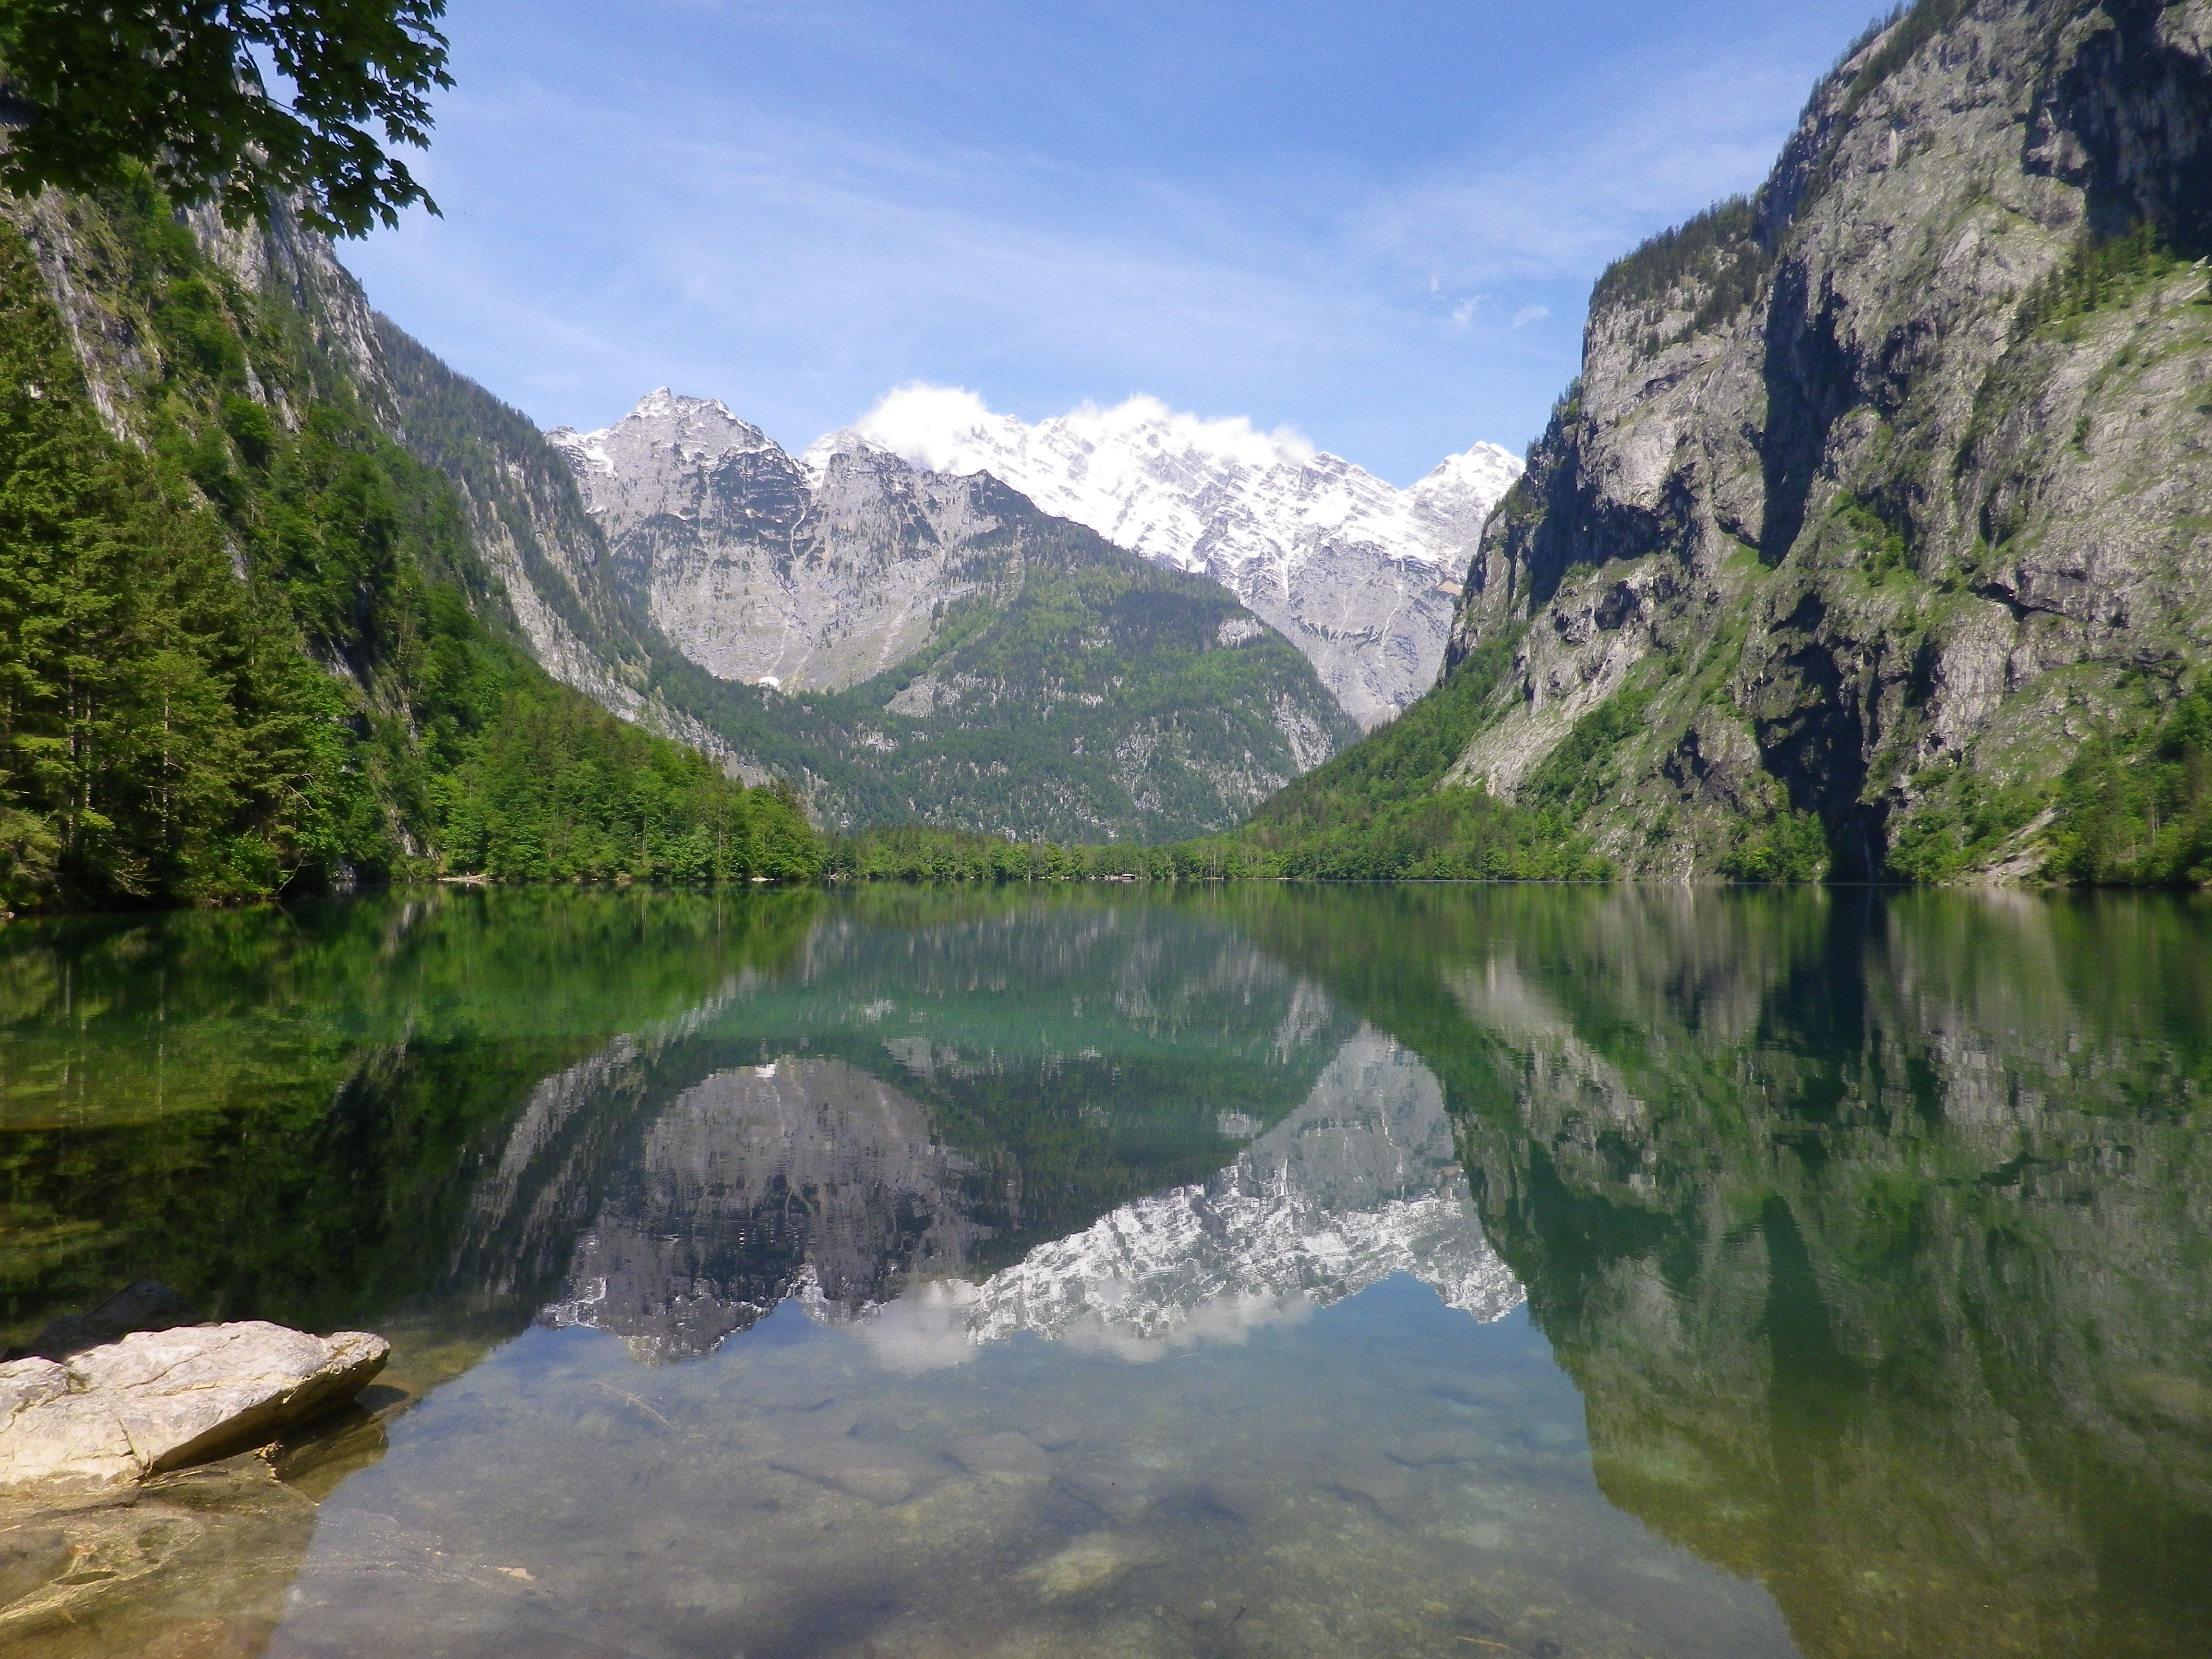
mountainous landforms, landform, geographical feature, mountain range, tarn, mountain, valley, river, fjord, loch, ravine, lake, alps, canyon, wadi, stream, mountain pass